Malaysian Maritime Enforcement Agency

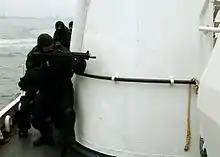
Members of MMEA during training.

The history of the Malaysian Maritime Enforcement Agency (MMEA) began with the report on the 'Feasibility Study on the Establishment of Malaysian Coastguard' conducted by National Security Council, Prime Minister's Department on 21 April 1999.